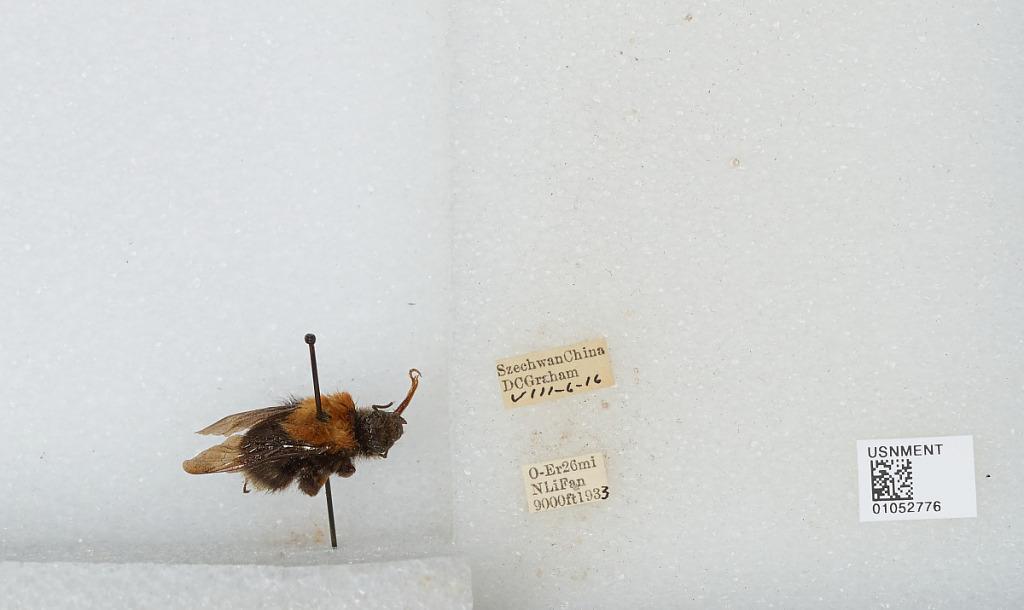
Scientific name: Bombus sp.
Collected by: D. Graham
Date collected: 1933-8-6
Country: China
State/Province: Sichuan
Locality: O-Er 26 mi N Li Fan